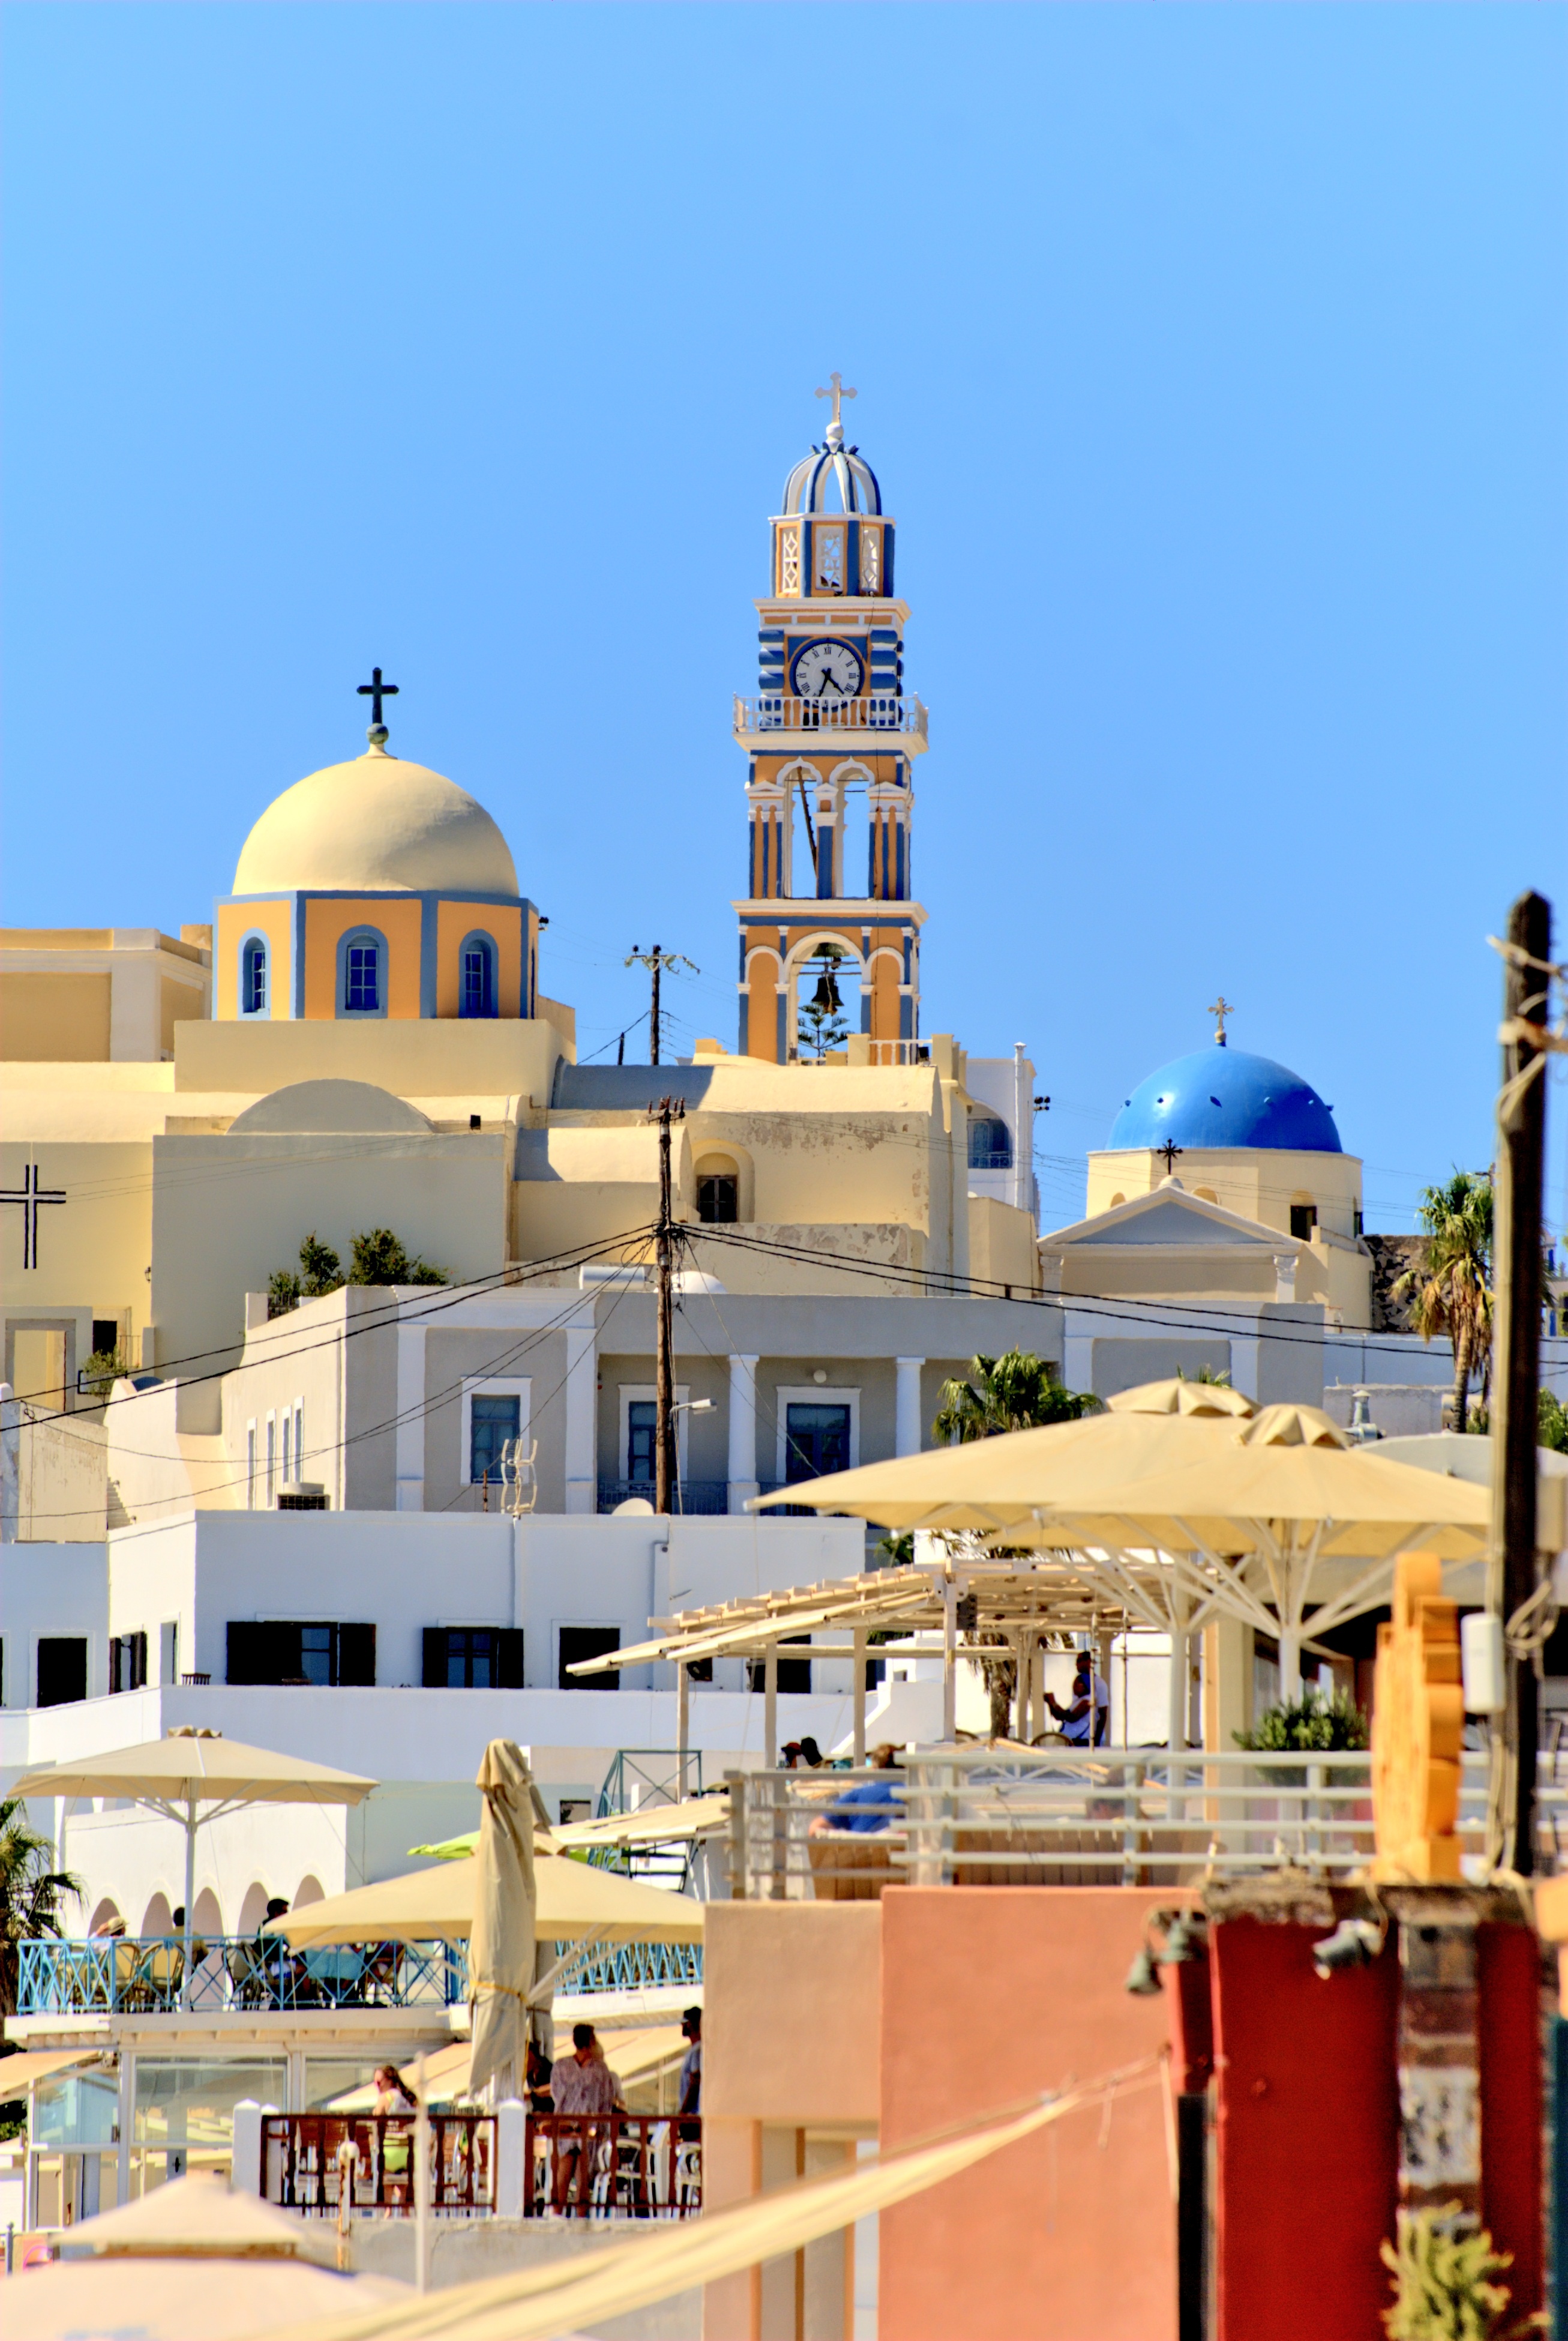
beach, landscape, sea, water, nature, town, building, summer, vacation, tower, plaza, holiday, landmark, place of worship, santorini, holidays, greece, mosque, the sun, the coast